Coro, Venezuela

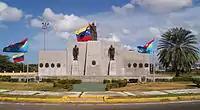
Monument to the Venezuelan Federation.

This religious complex consists in a church with three naves and an annex building that was a Franciscan monastery, which now houses the Diocesan Museum "Lucas Guillermo Castillo ". It begins to build in the 16th century and was destroyed by pirates in 1620. Its neo-Gothic tower is of more recent construction stands over 50 meters, which makes it the highest of all assets. In 1985 the Lucas Guillermo Castillo Museum managed to acquire a place called La Casa Manzano Campuzano or Casa de los Capriles next to the convent.